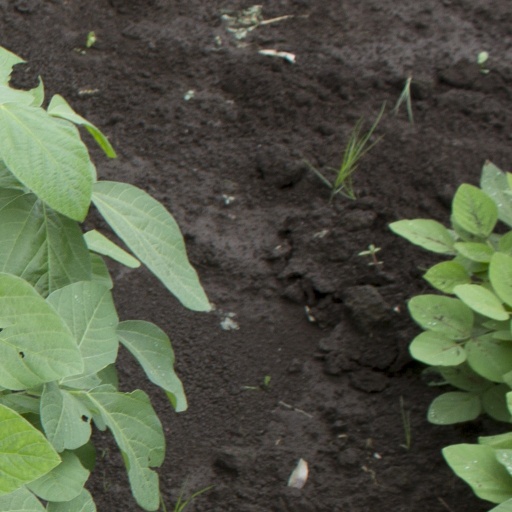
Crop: soybean